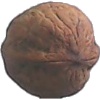
Label: Walnut 1